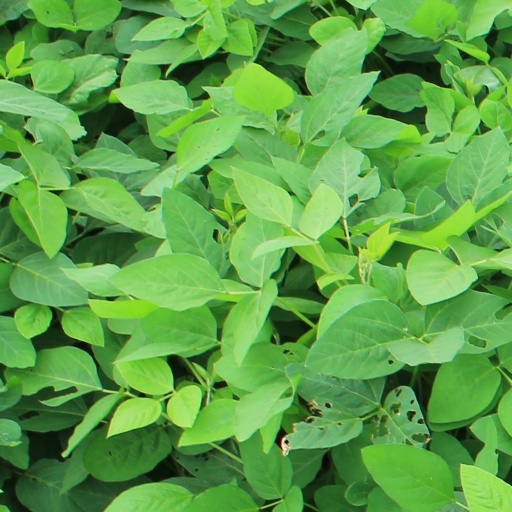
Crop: soybean